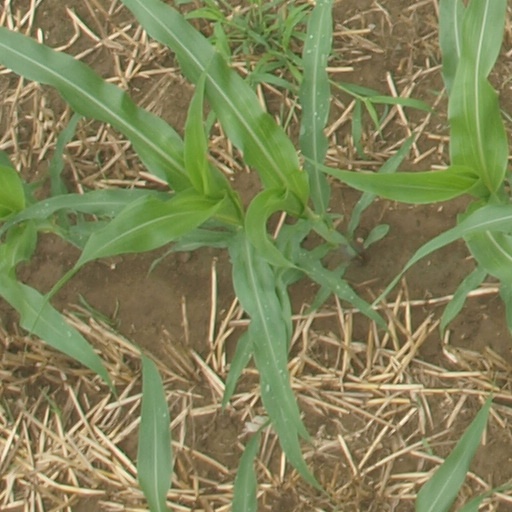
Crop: maize; corn